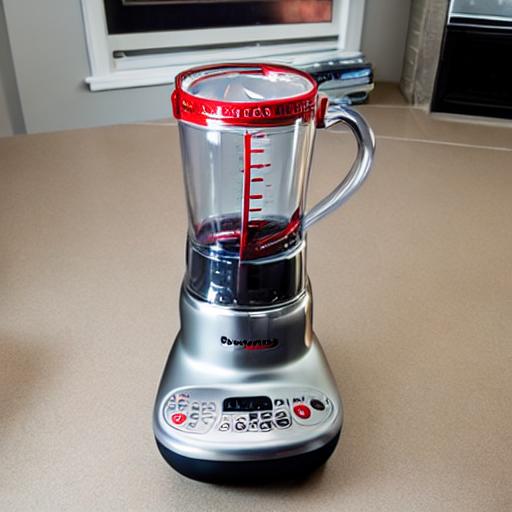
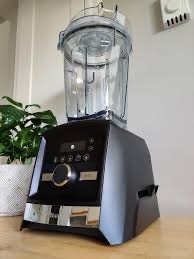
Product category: items_blender
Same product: no